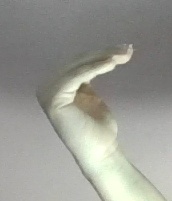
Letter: haa